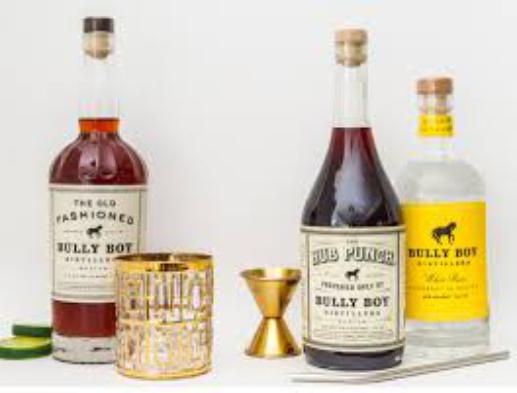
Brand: Bully Boy Distillers
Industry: Food